Ioannis Kasoulidis

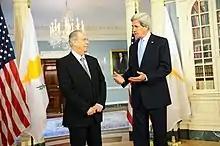

Ioannis Kasoulides served the Democratic Rally in various roles, including that of Chair of the party's Youth Organization. In 1991, he was elected as a member of the House of Representatives of Cyprus and in March 1993 he was appointed by then President Glafkos Clerides as the Government Spokesman, a position he held until April 1997 when he was appointed Minister of Foreign Affairs. He remained Foreign Minister until the end of term of the Clerides administration in 2003. As Minister of Foreign Affairs, Kasoulides oversaw Cyprus' EU integration process.